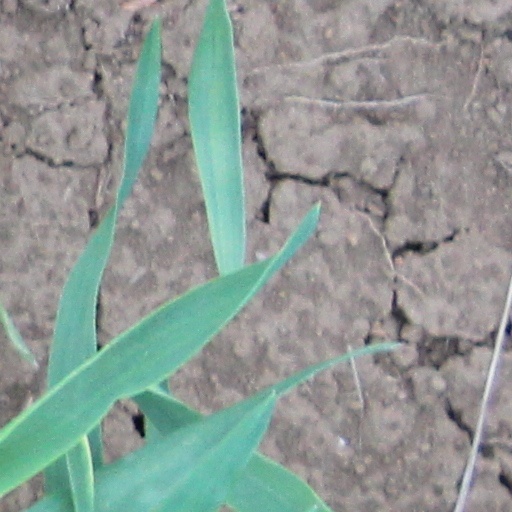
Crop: wheat